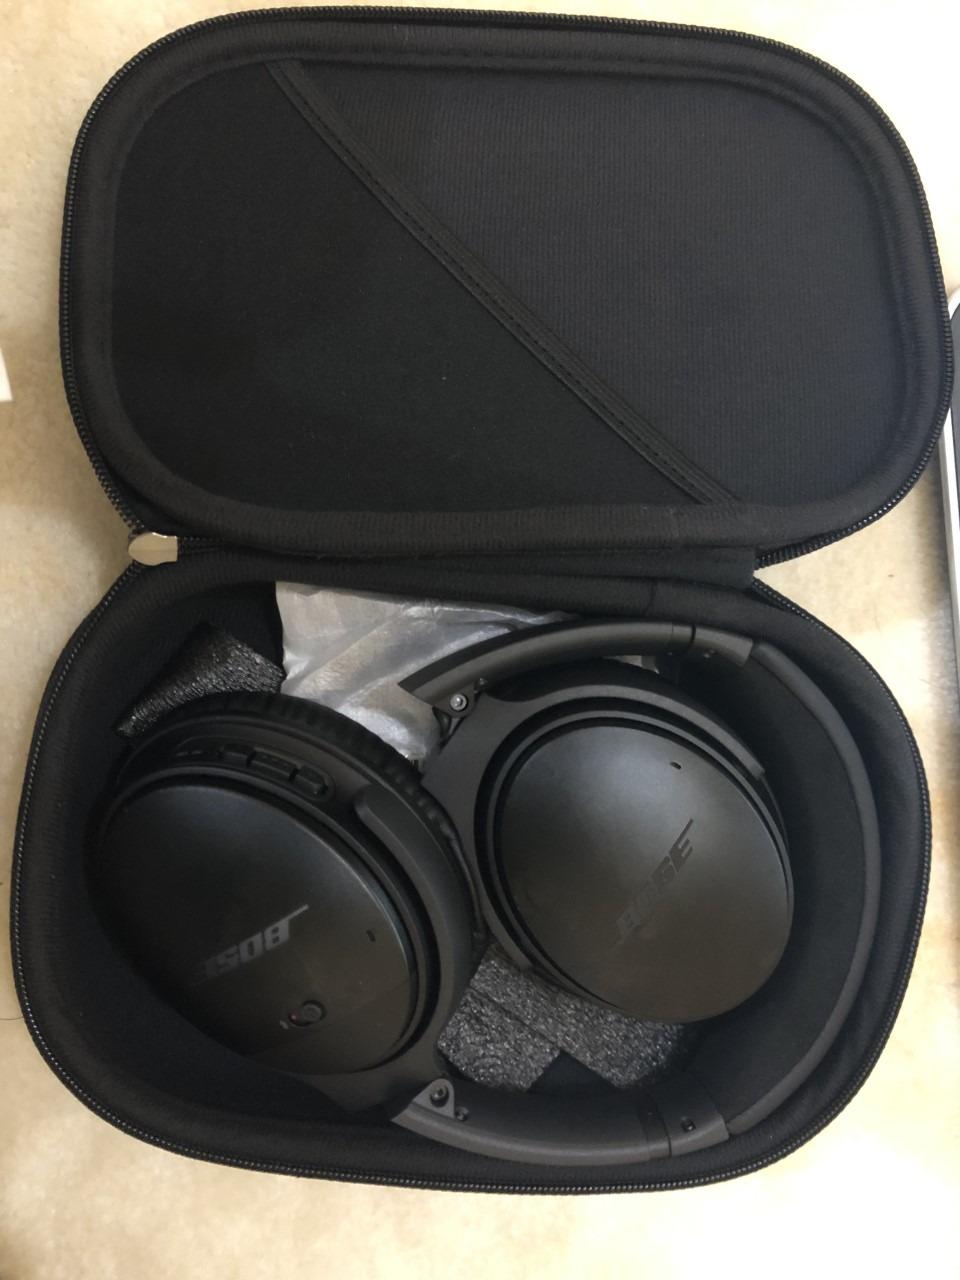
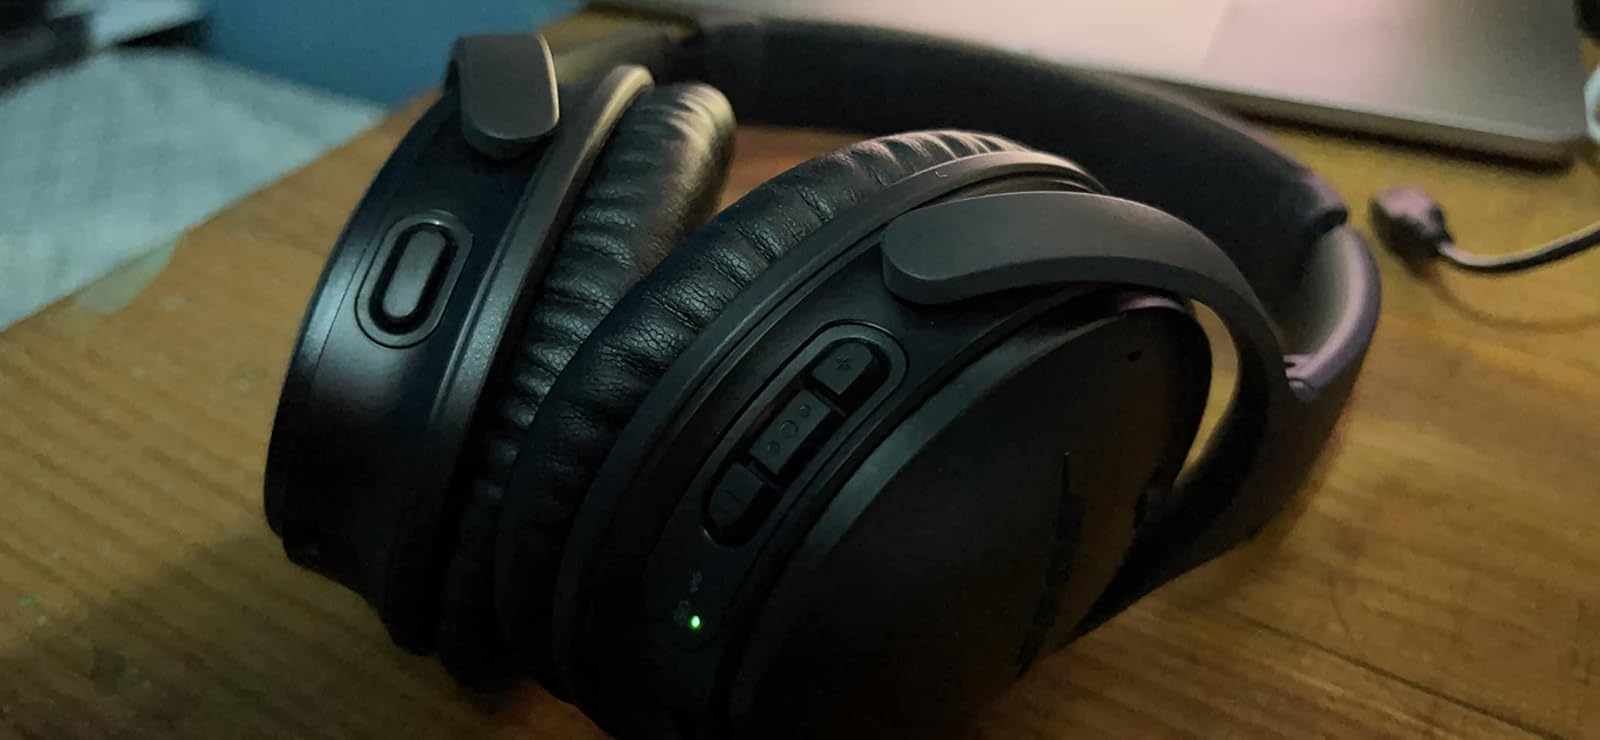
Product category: headphones
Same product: yes